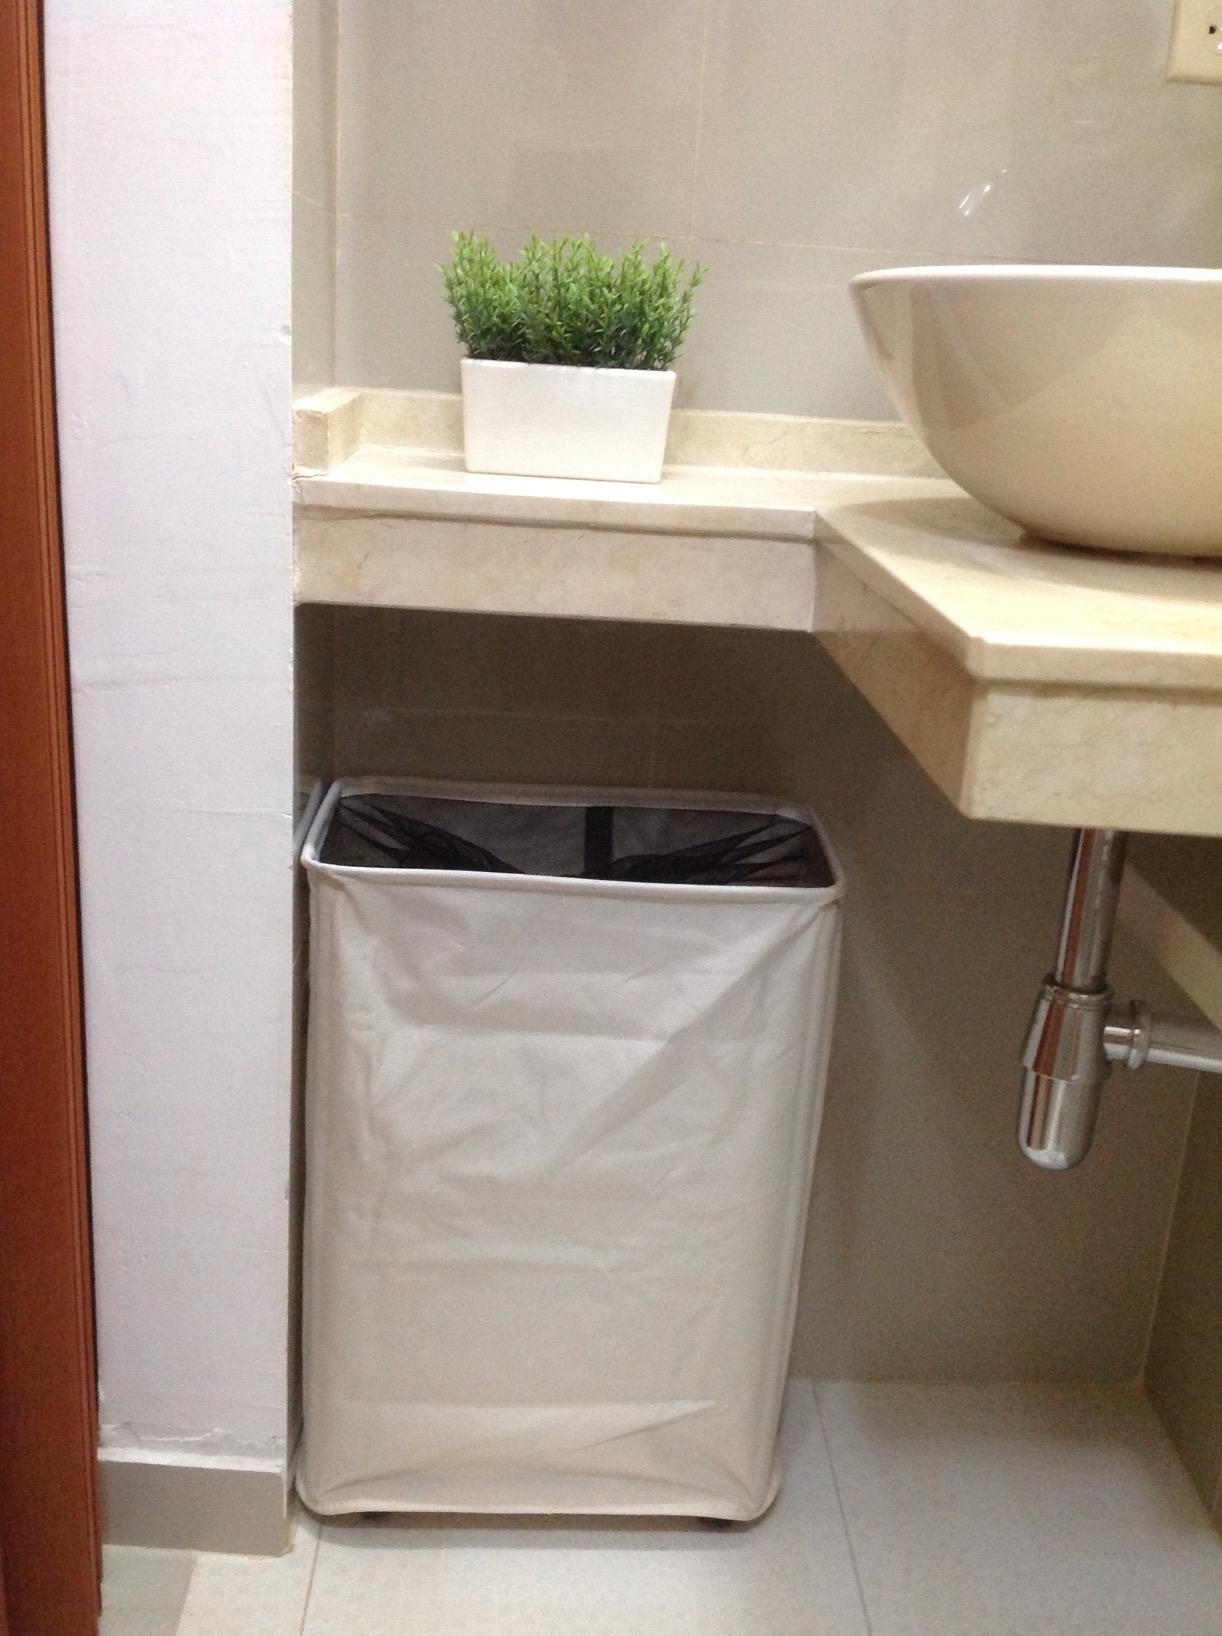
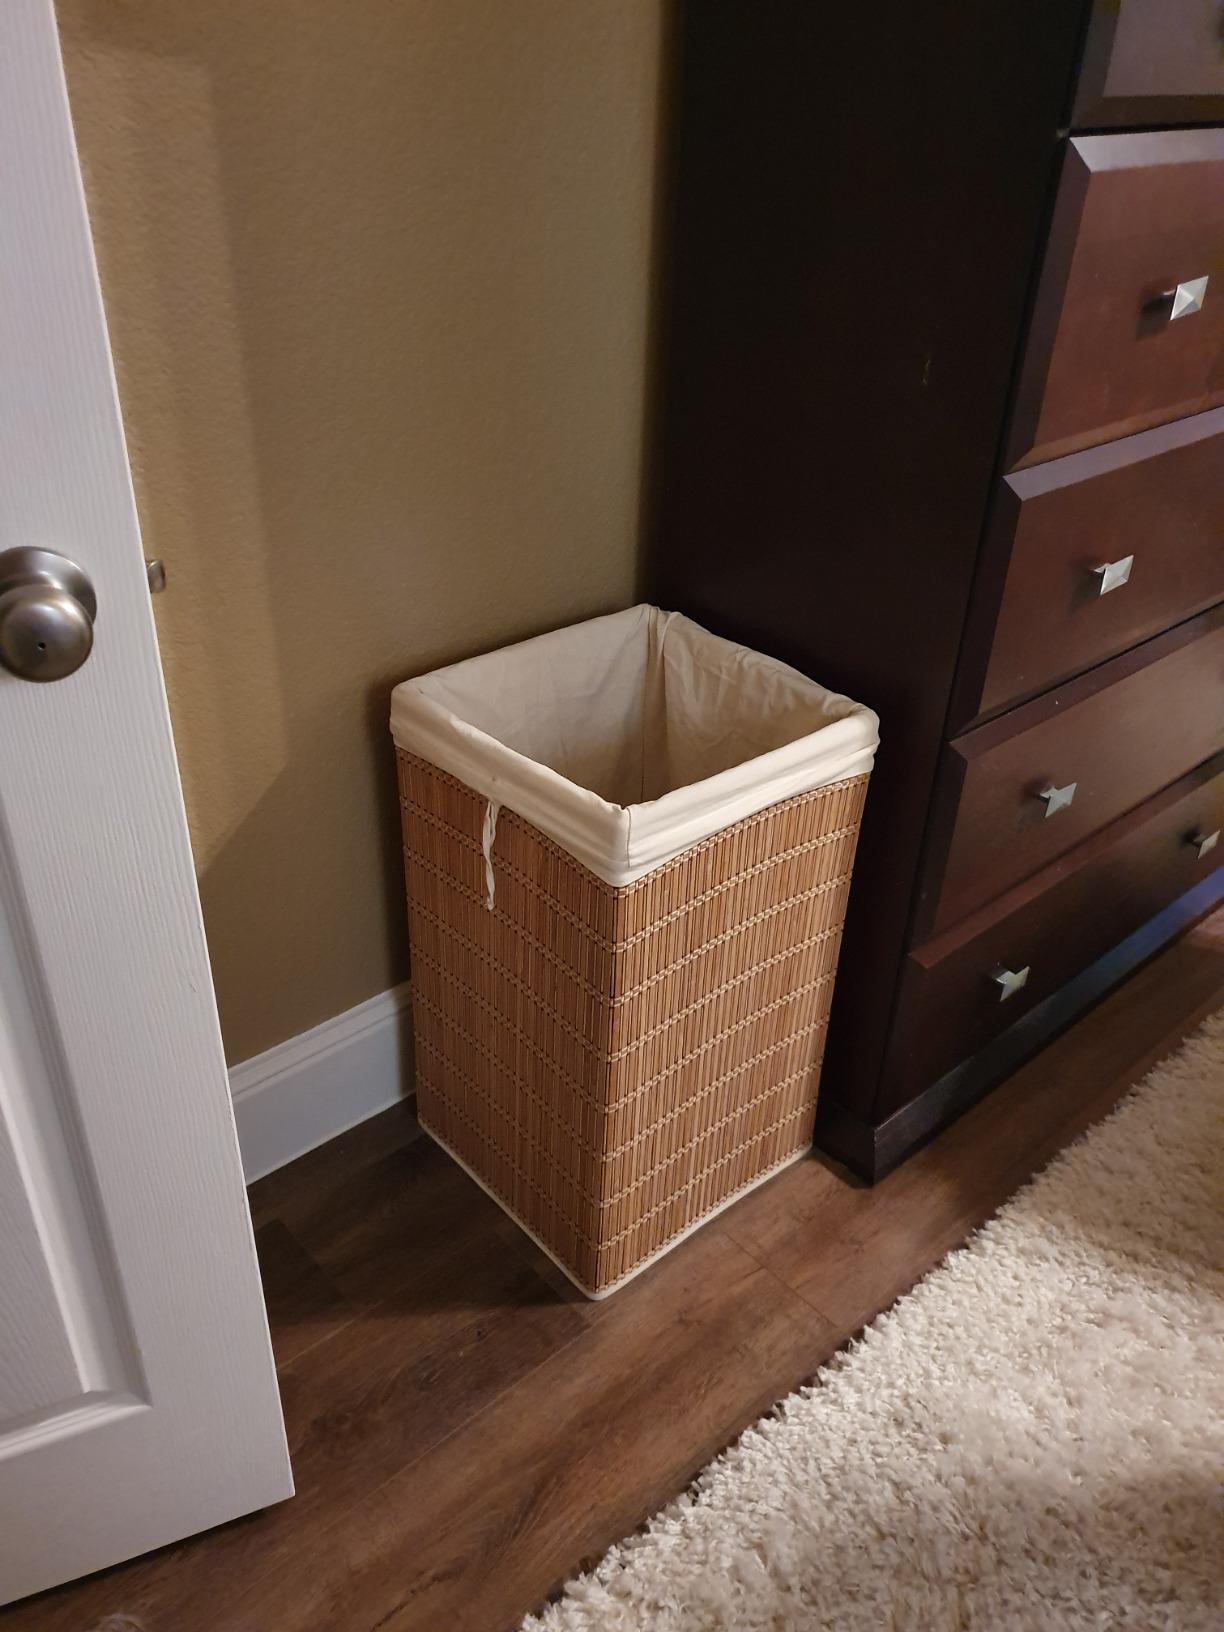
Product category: items_hamper
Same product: no